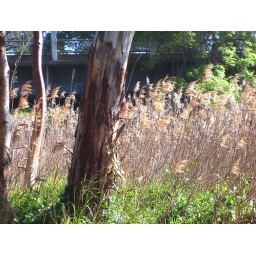
Under the rail bridge there is a lovely walking track and reeds in the Angas River at Strathalbyn, South Australia